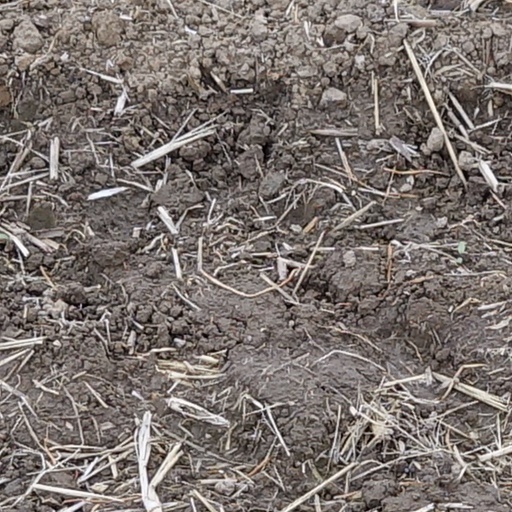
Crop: wheat